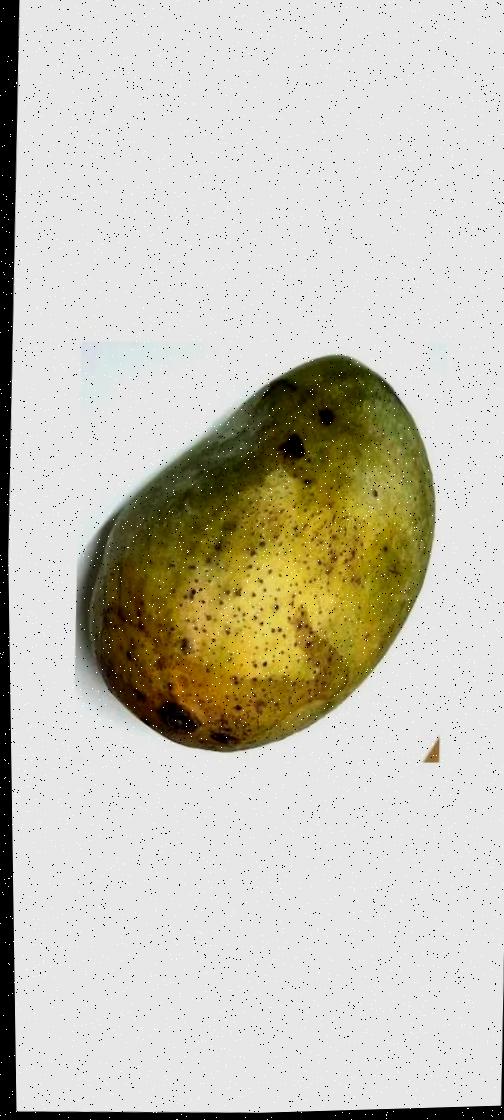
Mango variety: Fazli Classic